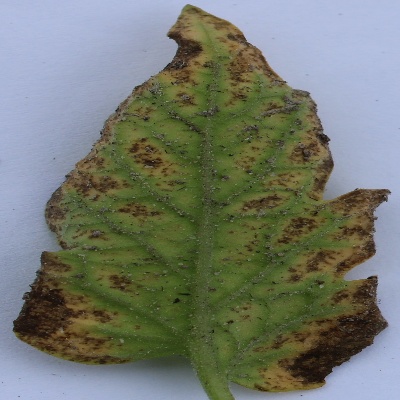
Crop: Tomato
Condition: septoria leaf spot